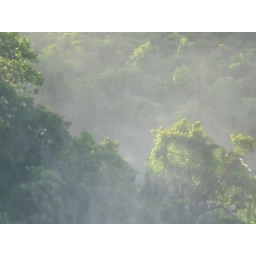
water particles rising above tree